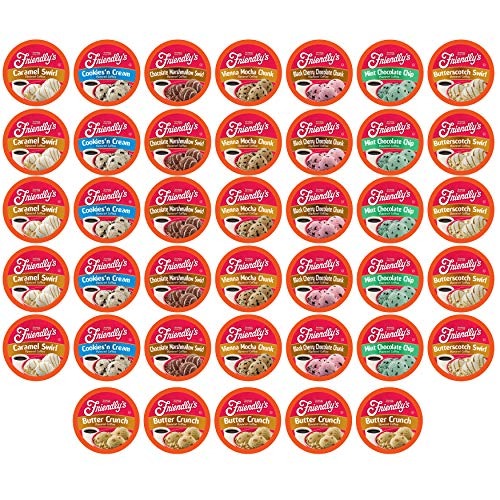
Item Name: Friendly's Coffee Pods, Assorted Flavored Ice Cream Variety Pack, Compatible with Keurig K Cup Brewers, 40 Count
Bullet Point 1: If you enjoy Flavored Coffee, you’ll love this Friendly's Variety Pack. Extra fresh and filter brewed, using only the highest quality 100 percent premium Arabica coffee beans. Sample the butterscotch swirl, chocolate marshmallow, mint chocolate chip, and Vienna mocha chunk flavored coffees.
Bullet Point 2: Now you can enjoy the taste of all your favorite ice cream flavors in your coffee mug. Buttery butterscotch, creamy chocolate marshmallow, decadent Vienna mocha chunk, cool mint chocolate chip-these flavored coffees will satisfy the biggest ice cream craving without all those pesky calories. Try the friendly's ice cream flavored variety pack and savor the sweetness with someone special.
Bullet Point 3: Small batch roasted coffee, perfectly blended with creamy friendly's ice cream flavors. Enjoy ice cream flavored coffee anytime. Individual flavors may vary.
Bullet Point 4: Friendly's Ice Cream Flavored Coffee Pods are 2.0 Keurig K-Cup Brewer Compatible.
Bullet Point 5: Friendly's Coffee is not affiliated with Keurig Dr Pepper, Inc. Keurig, Green Mountain and K-Cup are registered trademark of Keurig Dr Pepper, Inc.
Value: 40.0
Unit: Count

Price: 25.05